Casados con hijos (Colombian TV series)

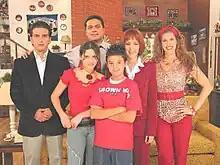
The "Rocha" family

Casados con hijos is the 2004 Colombian remake of the American sitcom "Married... with Children". It was produced by Caracol TV and Columbia Pictures subsidiary CPT Holdings.